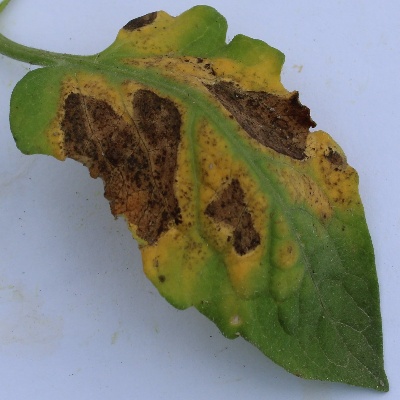
Crop: Tomato
Condition: septoria leaf spot